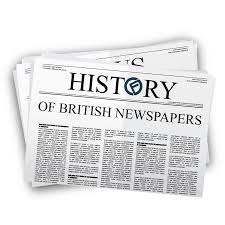
Label: paper